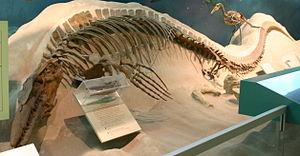
Hesperornis est un genre éteint d'« oiseaux » primitifs, aquatiques, dentés et non-volants, un avialien Ornithurae, rattaché au clade des Hesperornithes et à la famille des Hesperornithidae. Il a vécu au Crétacé supérieur, du Coniacien au Campanien inférieur, il y a environ entre 89 et 78 Ma. Ses fossiles ont été découverts en Amérique du nord aux abords de l'ancienne mer intérieure de l'Ouest nord-américain ; mais il a aussi été décrit en Russie et en Suède.
Tylosaurus est un genre éteint de grands reptiles marins carnivores de la famille des Mosasauridae, très proches des varans et serpents modernes.